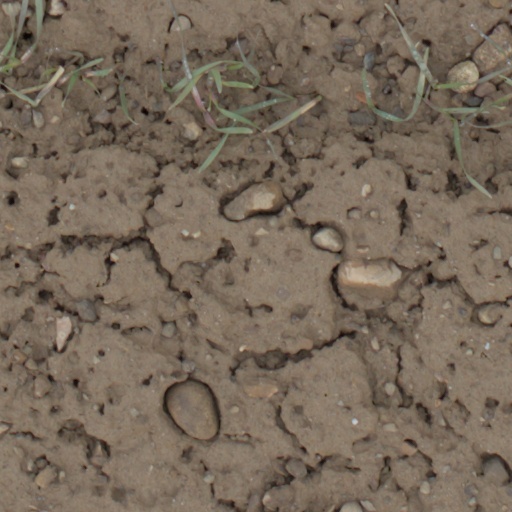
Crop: wheat